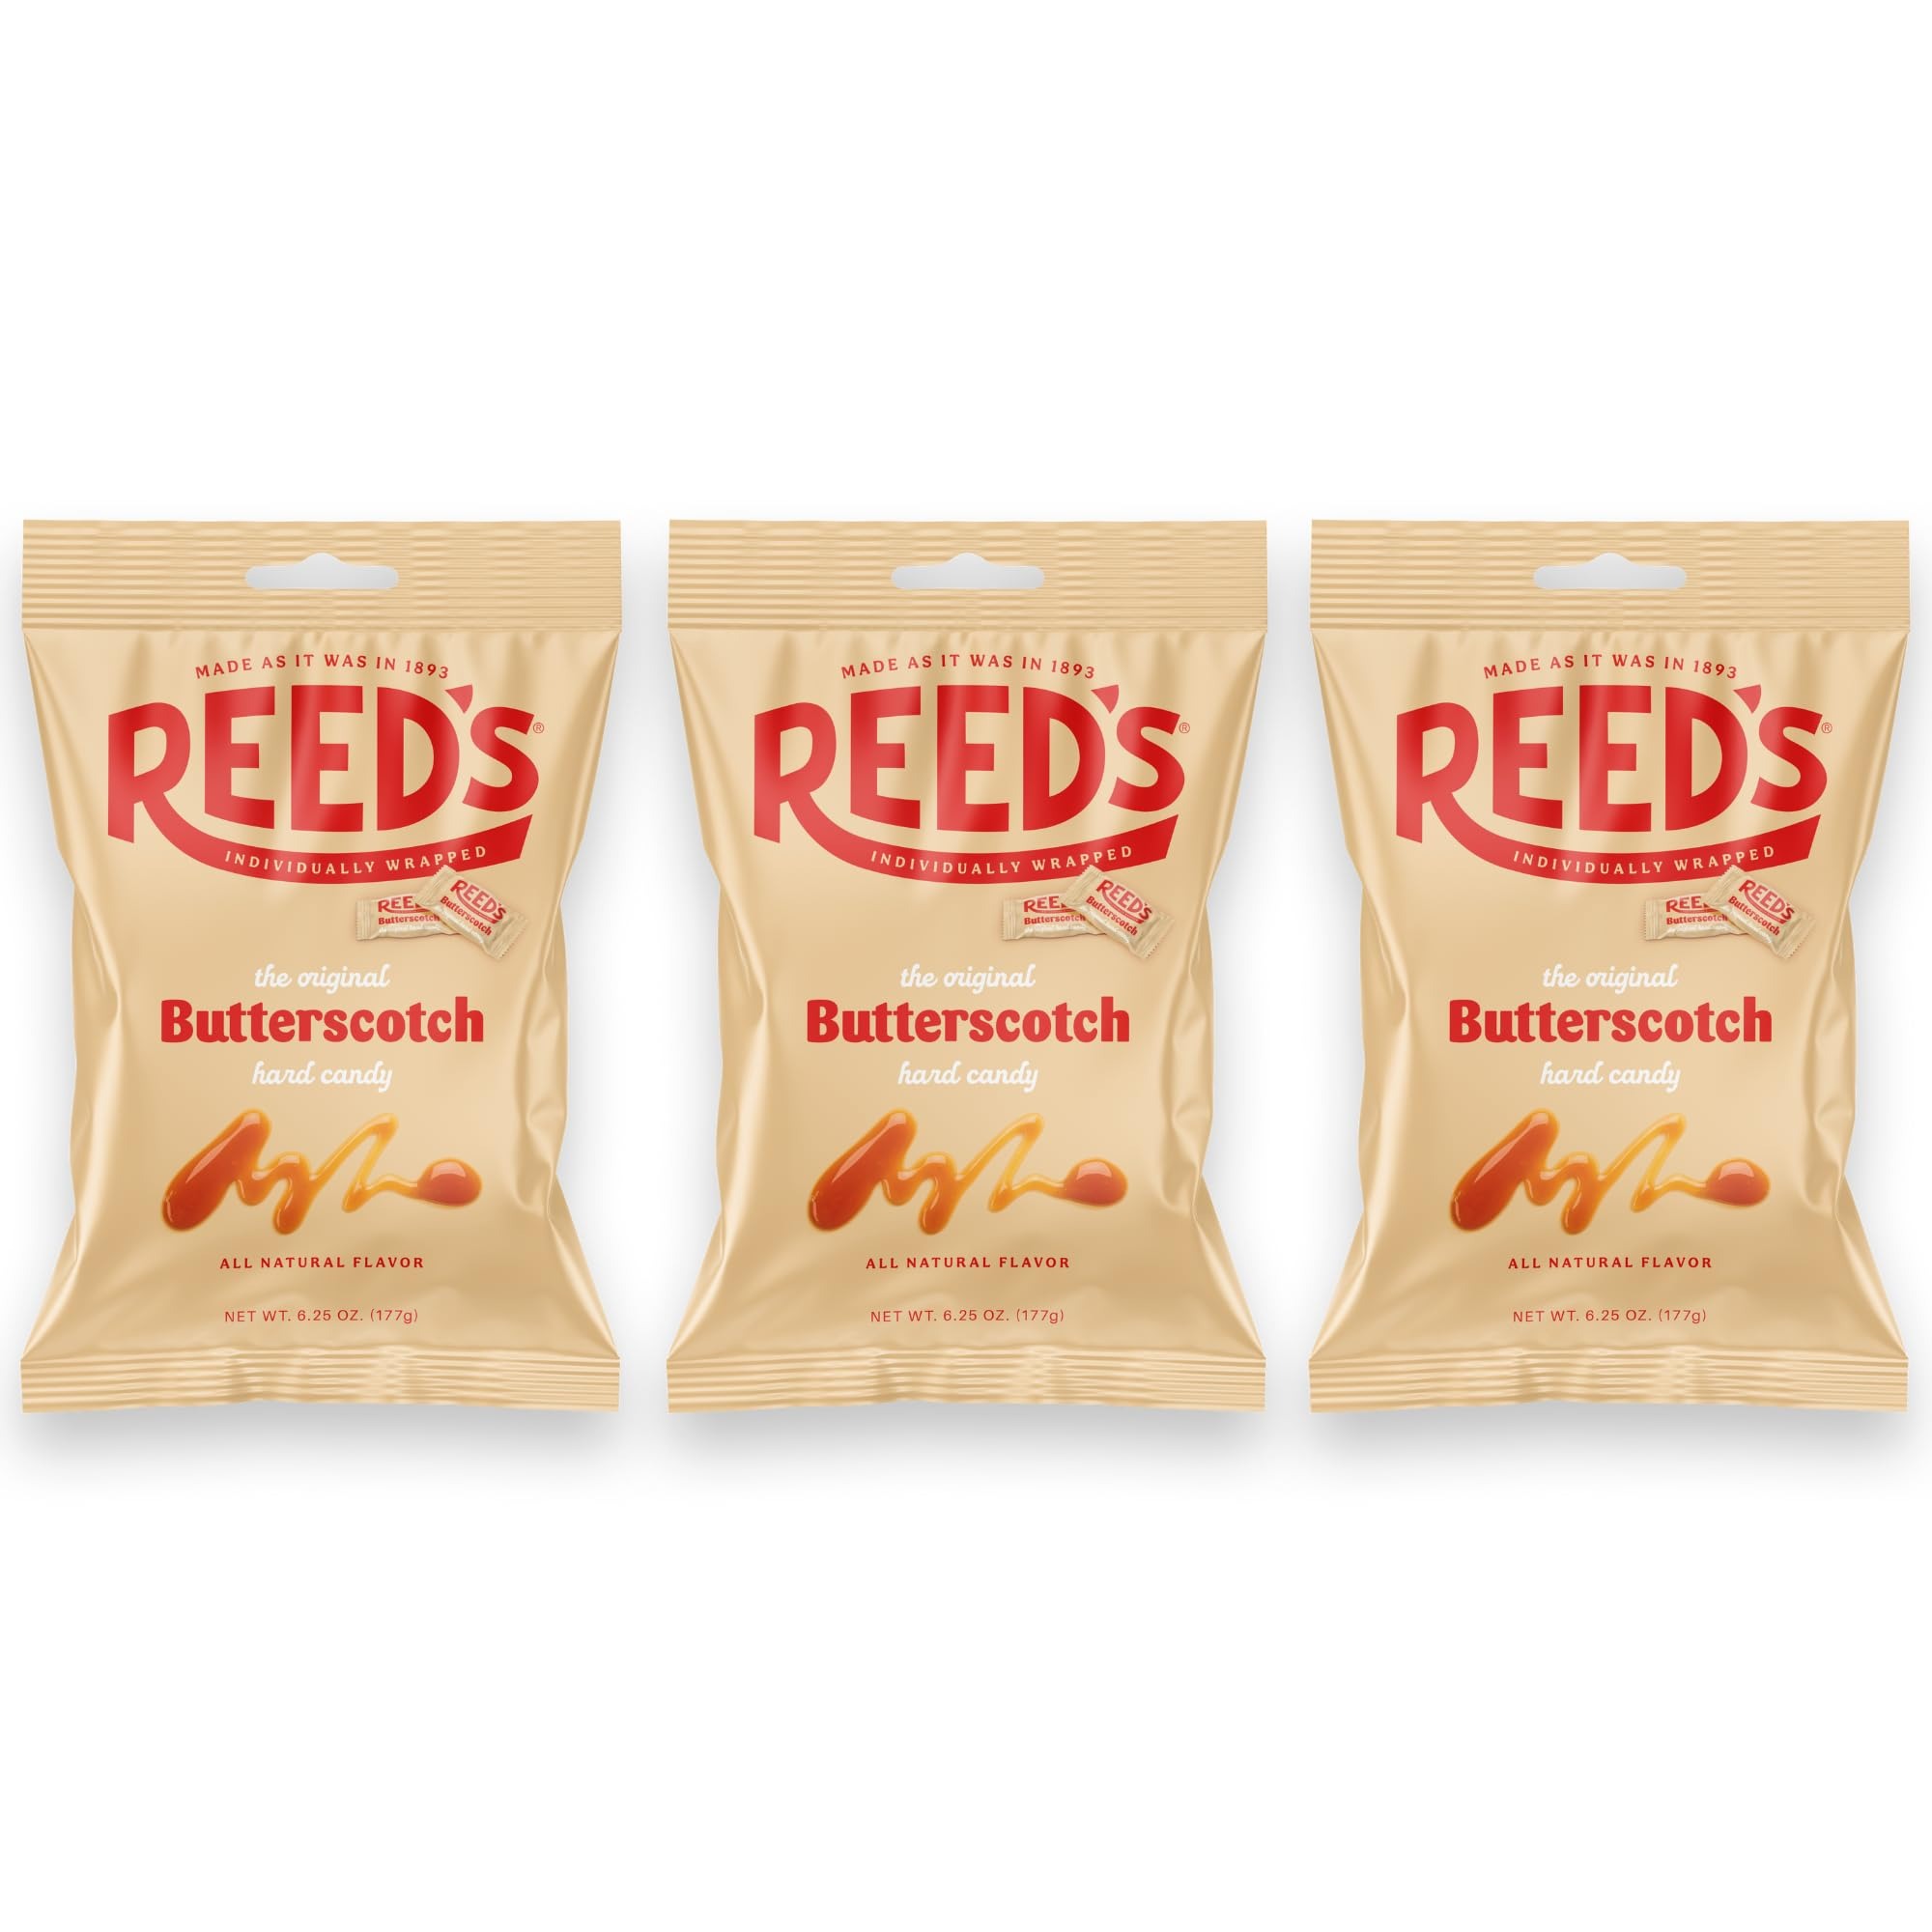
Item Name: Reed’s Individually Wrapped Butterscotch Hard Candy | Traditional Butterscotch Hard Candy | Creamy and Buttery Old-Fashioned Butterscotch Hard Candy Brought To You By Iconic Candy | 6.25oz Peg Bag (3)
Bullet Point 1: Each Unit Contains (3) 6.25oz bags of Reed’s Butterscotch Candy.
Bullet Point 2: Each bag Contains 28 Individually wrapped pieces including a Reed’s logo on each wrapper. No Sticking. No Mess.
Bullet Point 3: The classic American butterscotch candy and bestselling Reed’s butterscotch since 1893.
Bullet Point 4: Reed’s Candy, made the old-fashioned way in kettles and with wholesome ingredients like real butter. All natural: No artificial colors and no artificial flavoring. Only 15 calories per piece.
Value: 3.0
Unit: Count

Price: 10.9